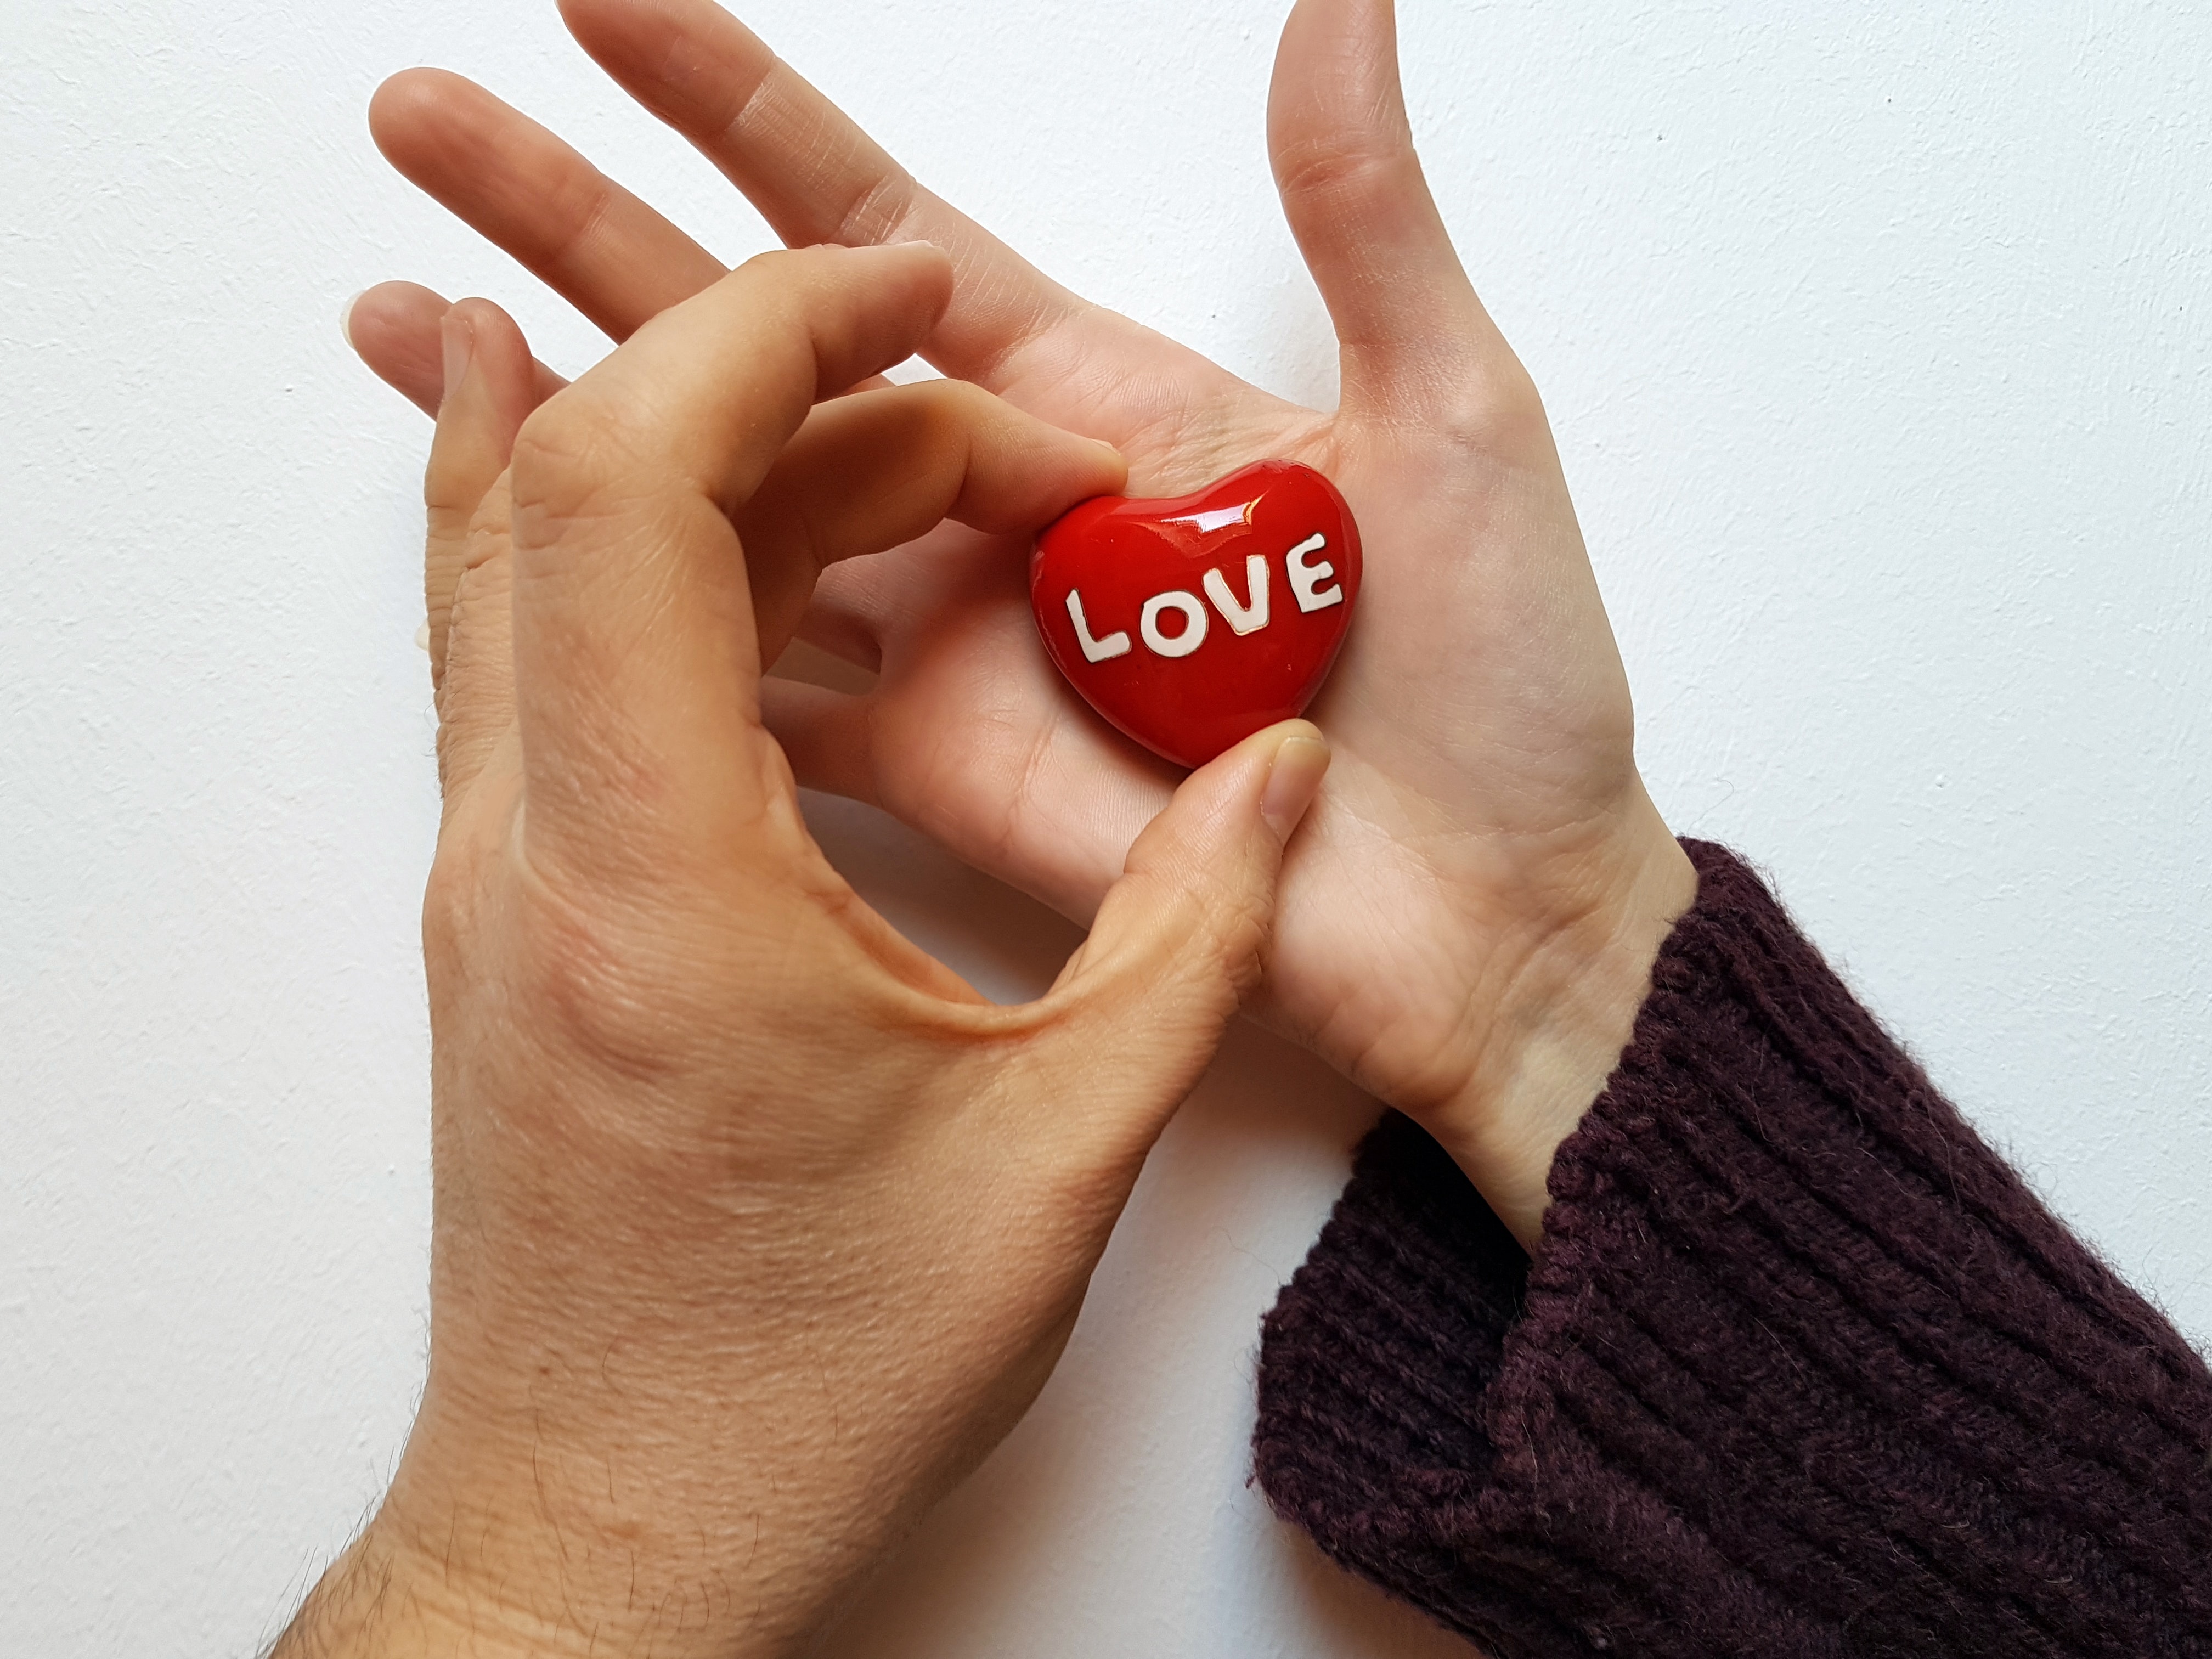
finger, hand, red, nail, gesture, love, thumb, wrist, valentine's day